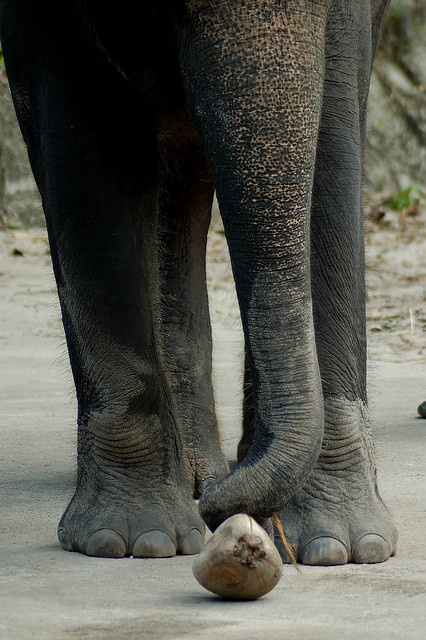
An elephant playing with a rock in an enclosure.
An elephant moves a rock with its trunk.
An elephant with a rock on the ground in front of it.
there is an elephant smelling something that is on the floor
An elephant pushing a rock around with its trunk.